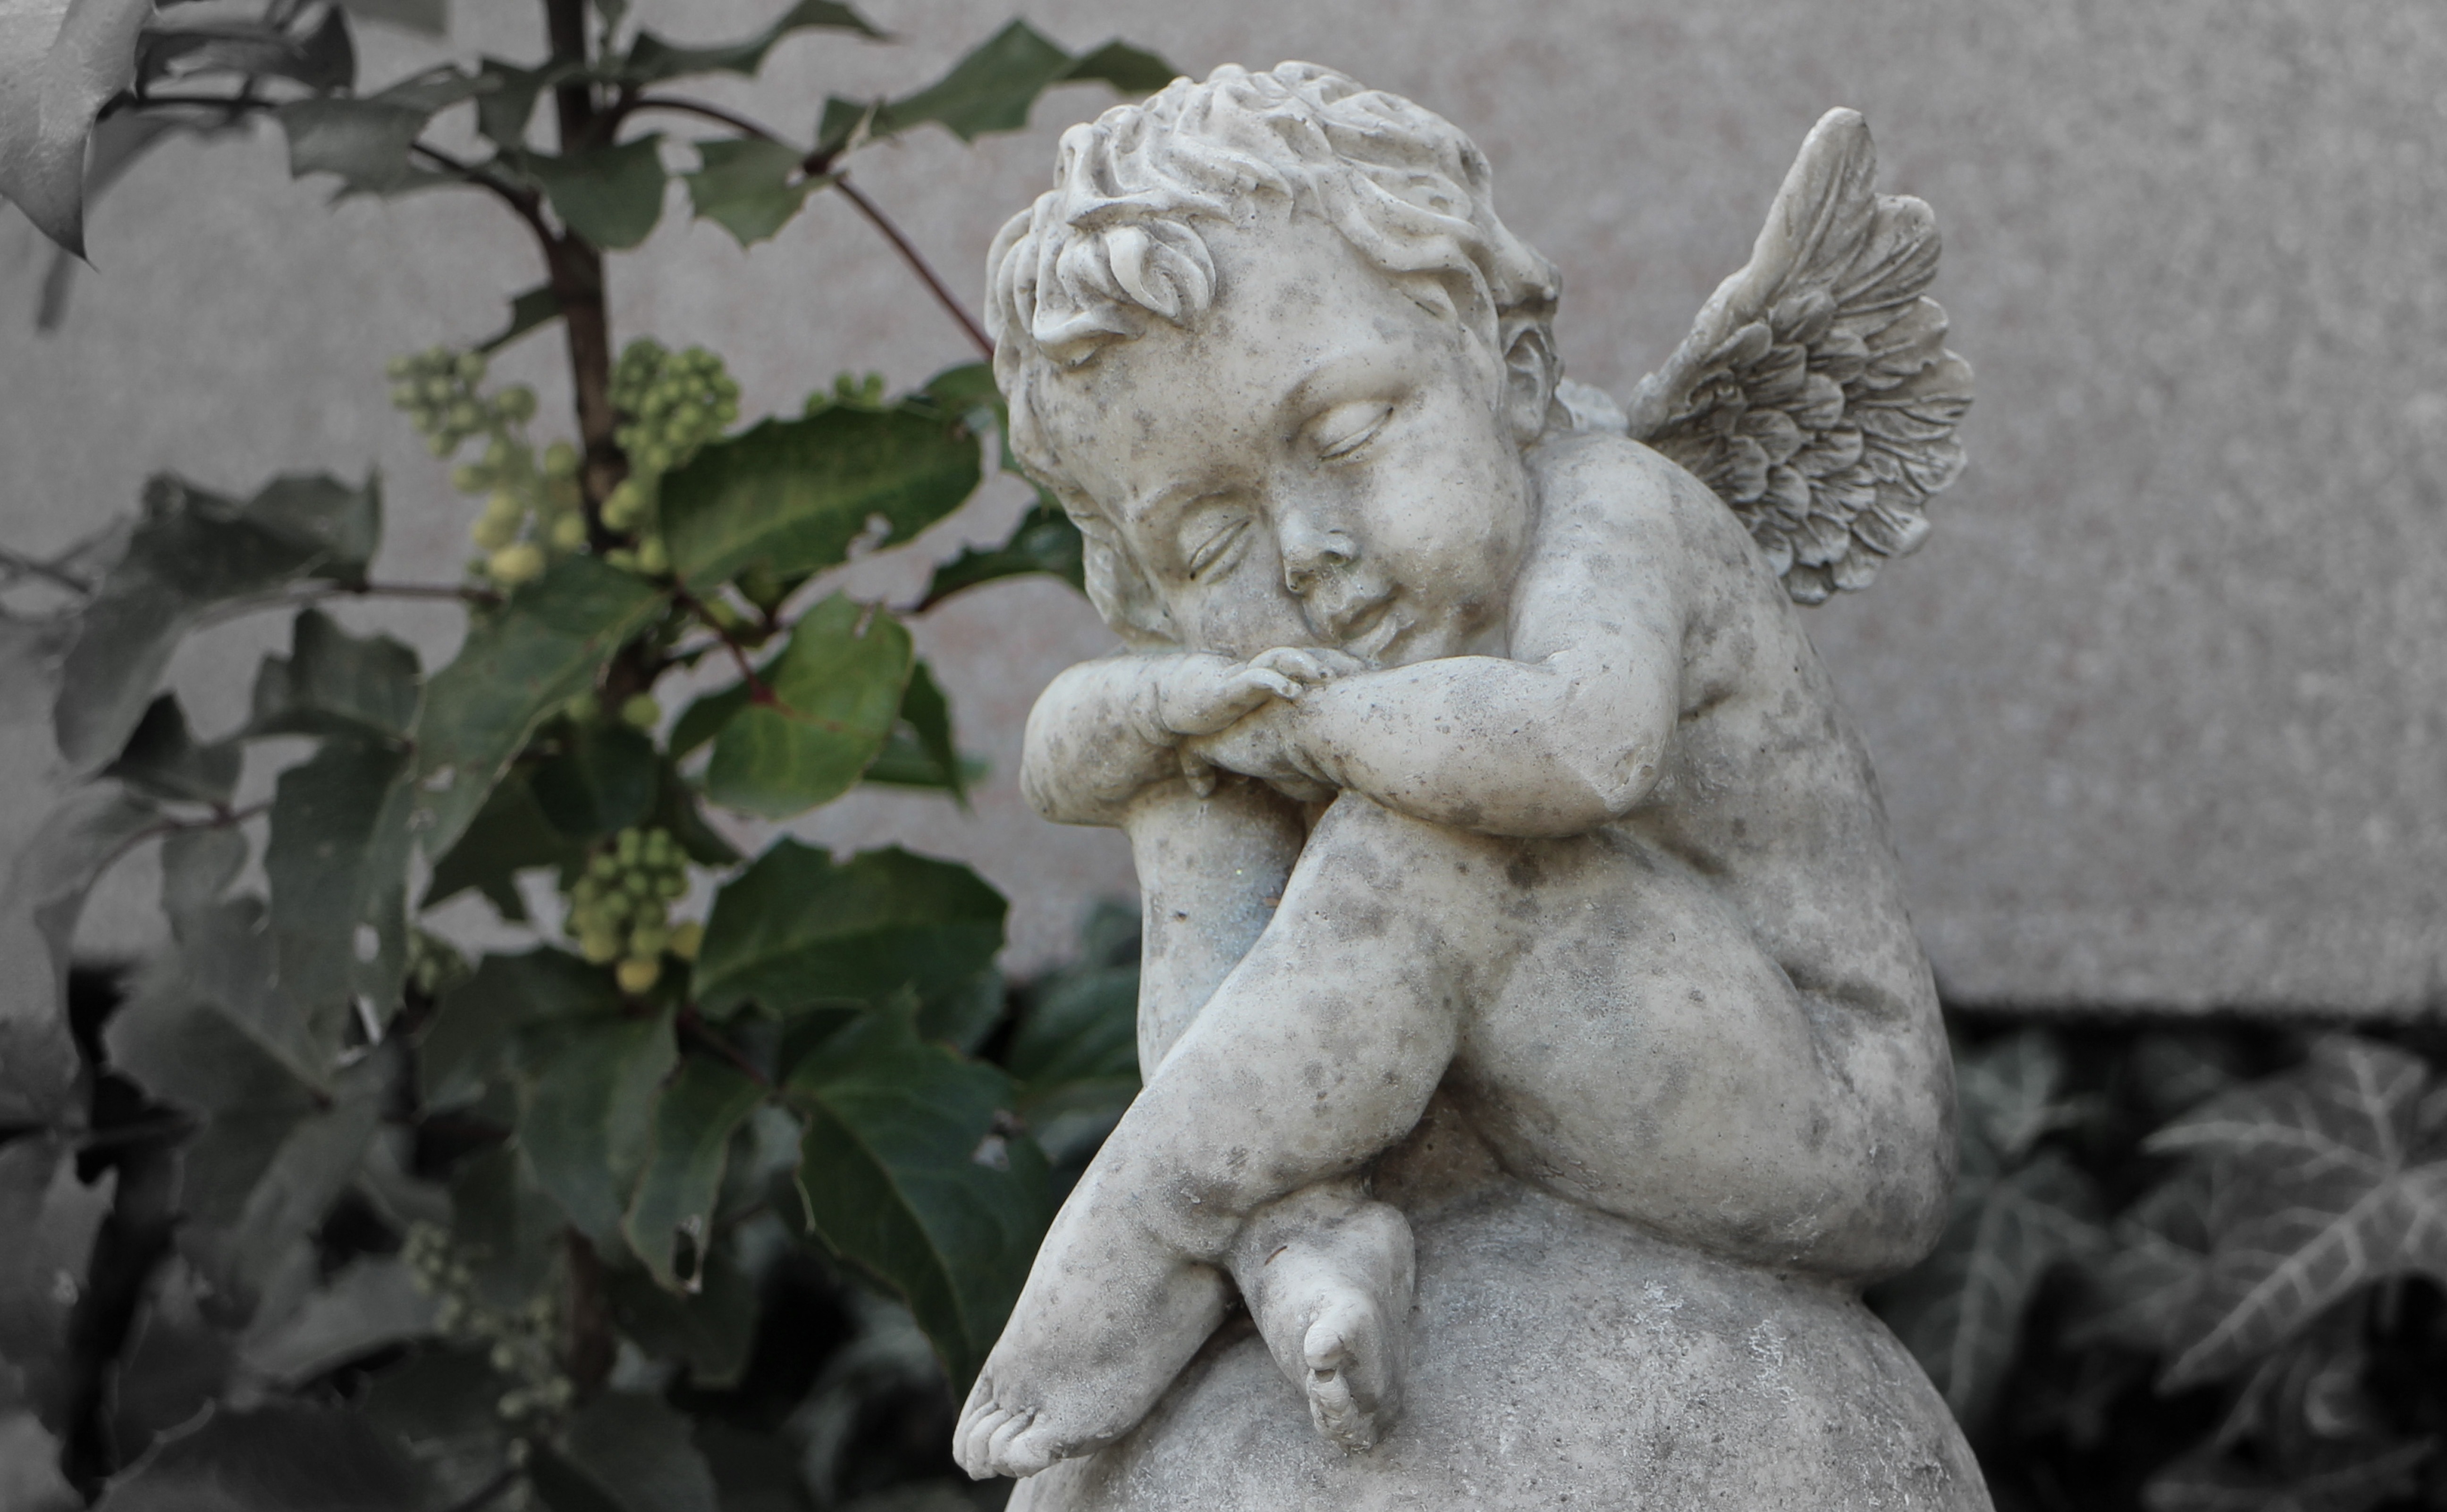
flower, monument, statue, sleeping, rest, gargoyle, sculpture, angel, art, figure, carving, dreaming, stone carving